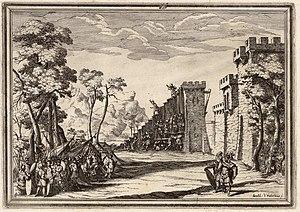
Arnold van Westerhout, né en 1651 à Anvers et mort en 1725 à Rome, est un dessinateur, graveur, éditeur d'estampes et peintre originaire des Pays-Bas méridionaux et qui vécut en Italie de 1679 à sa mort.